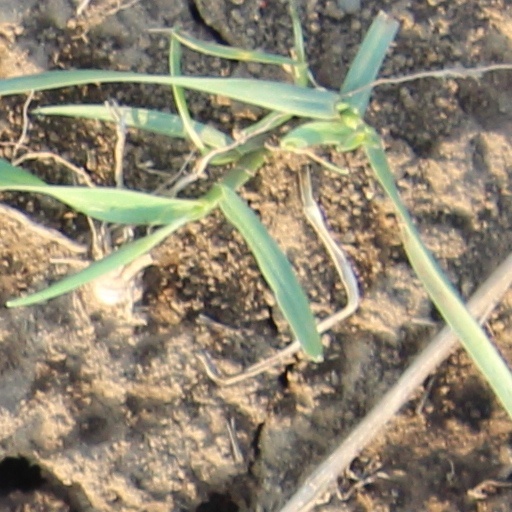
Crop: wheat